Tanks in World War II

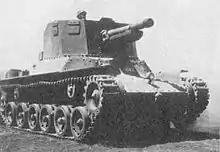
Type 1 Ho-Ni II variant with a 105 mm gun

British tank crews were trained to fire on the move and the armament was mounted for optimum balance such that the gunner could aim with his body rather than use geared elevation. This reduced available space inside the turret. Both early Cruiser and Infantry tanks carried the Ordnance QF 2-pounder, a 40 mm anti-tank gun, a good match for the contemporary German 3.7 cm KwK 36, and effective against tanks of the time but increasingly outclassed as the war progressed. Production shortages caused by losses in France and the Battle of the Atlantic forced the British to delay widespread introduction of the Ordnance QF 6-pounder (57 mm) anti-tank gun until 1942.